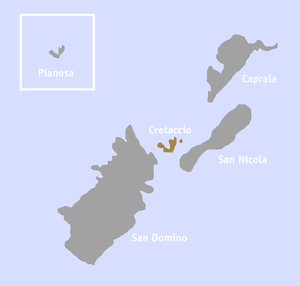
Cretaccio est une île italienne faisant partie de l'archipel des Îles Tremiti situé dans la Mer Adriatique. Elle est la plus petite des îles de l'archipel après La Vecchia avec ses 0,04 km² ce qui lui vaut plus l'appellation de plus grand rocher de l'archipel que celui d'île à part entière.